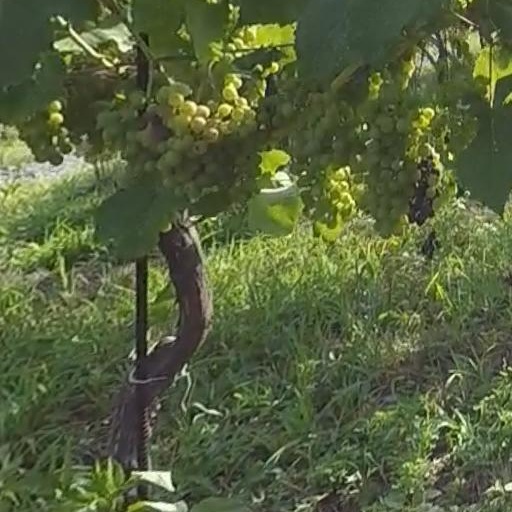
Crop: grape